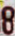
Number: 8